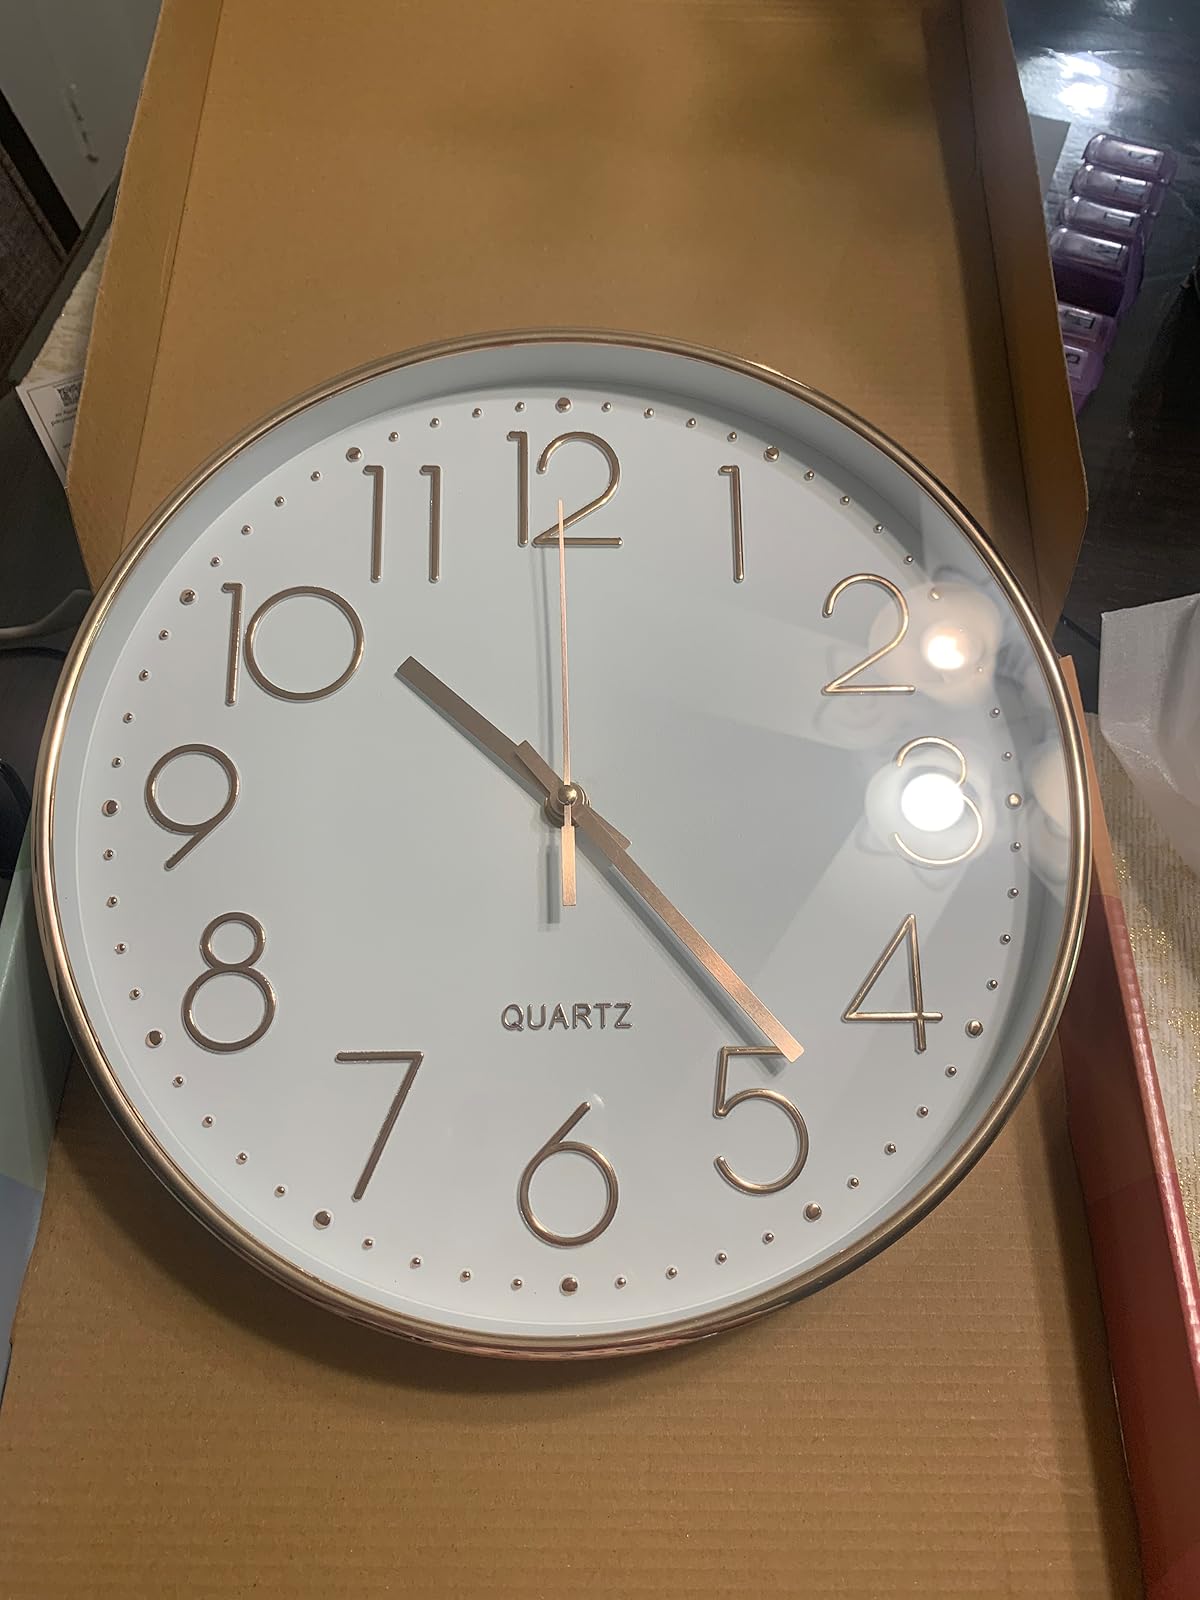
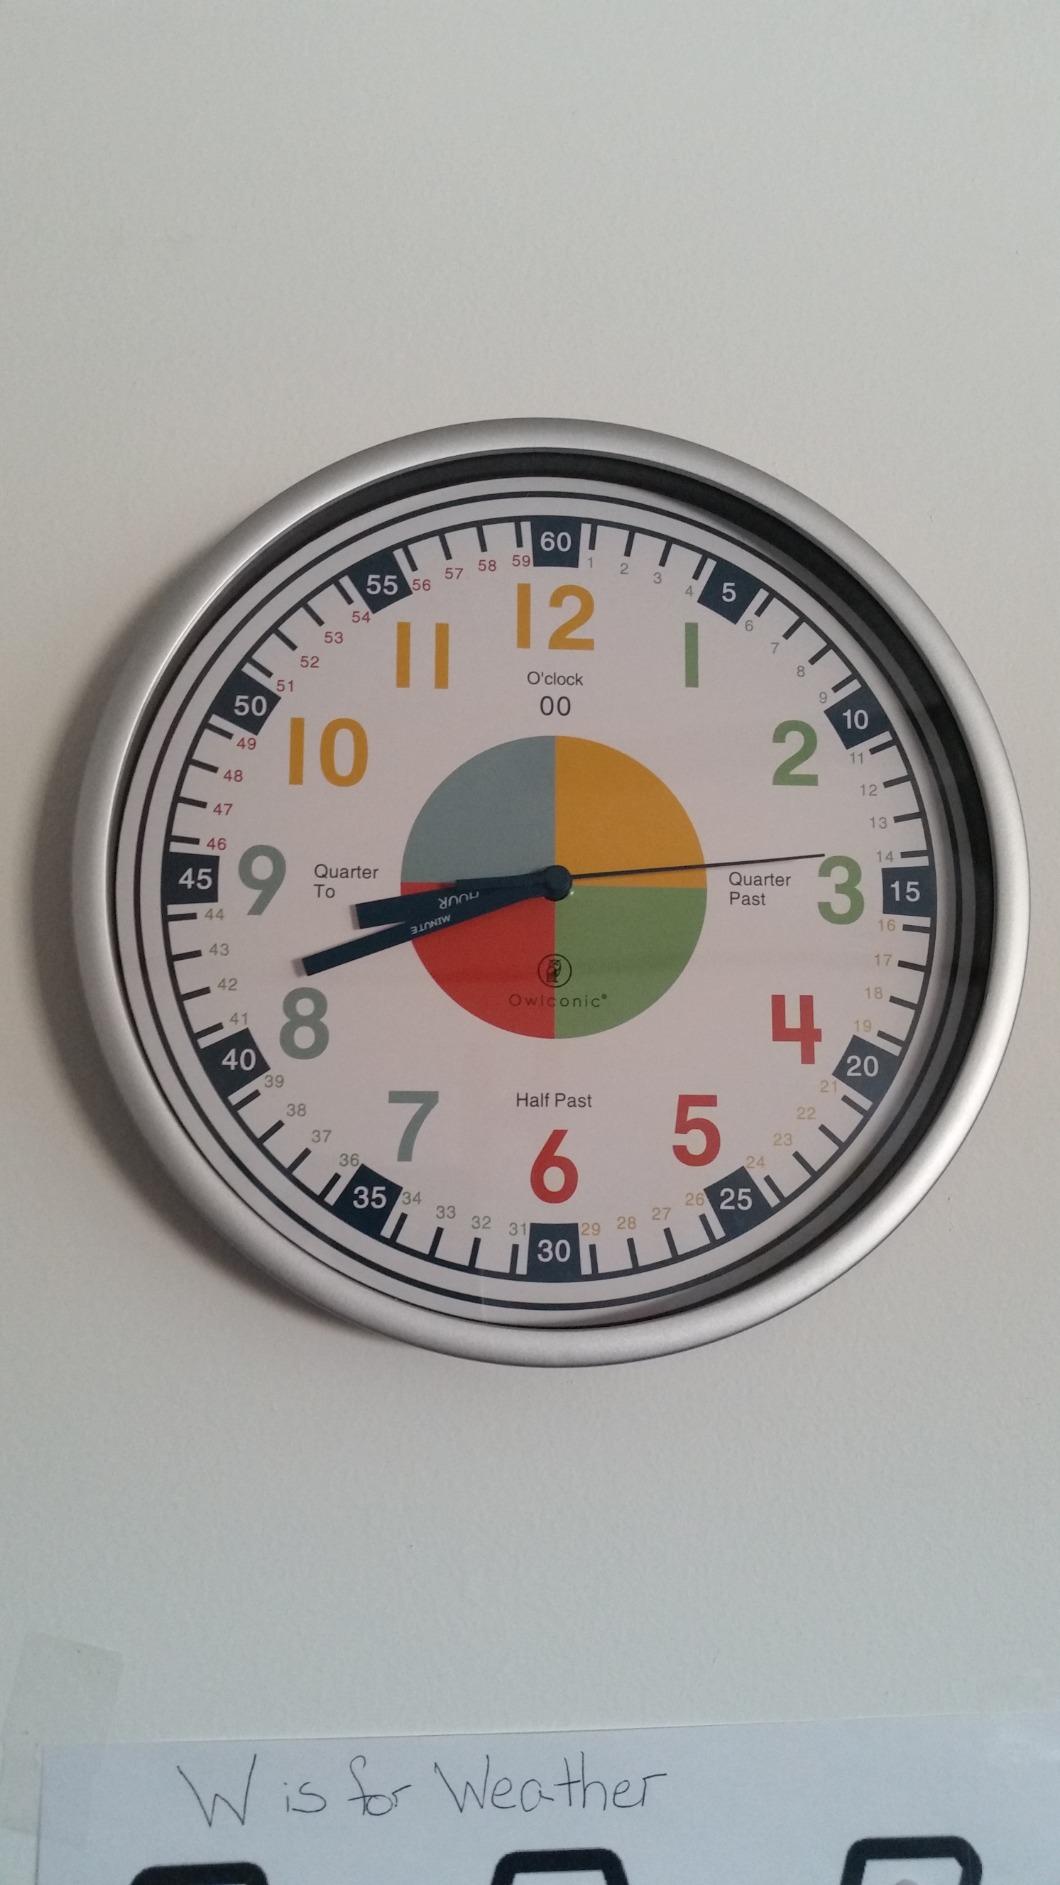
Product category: clock
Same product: no